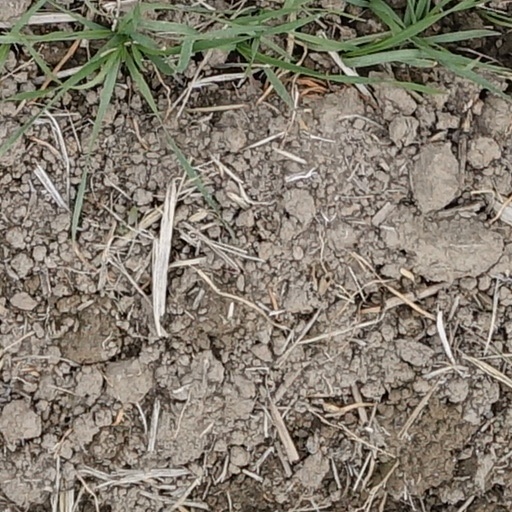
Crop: wheat